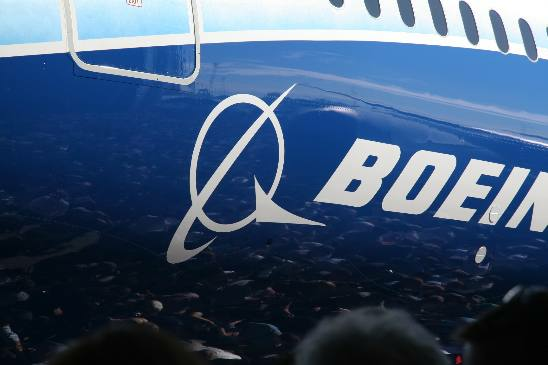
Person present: No